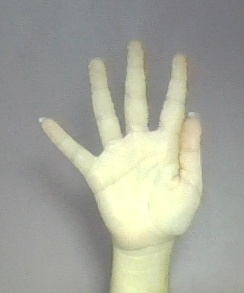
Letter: sheen